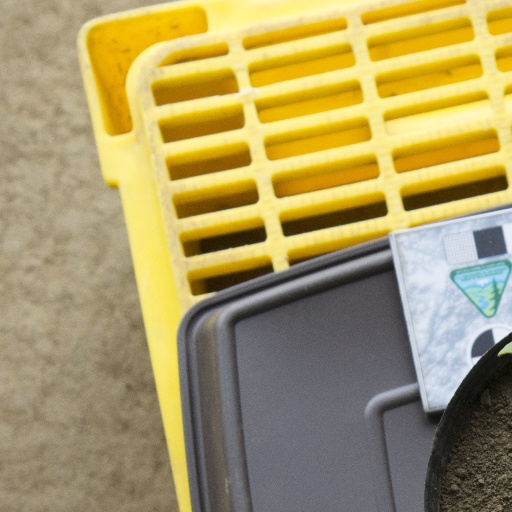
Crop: soybean